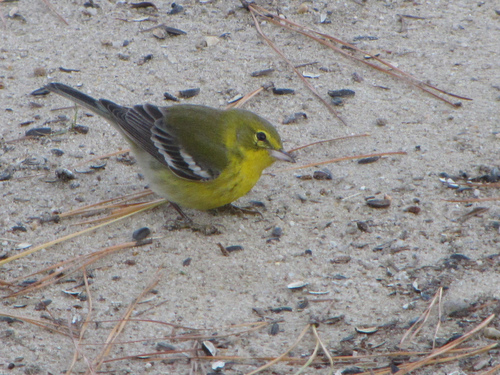
a bird with a yellow breast and white secondaries sits on the sand.
this is a bird with a yellow belly, grey wings and a grey head.
a highlighter yellow bird that has black wings and tail feathers tipped with white.
this is a small greenish-yellow birth with a light grey bill and black wings with white wingbars.
the small round bird has a yellow belly and breast, a small beak, and a dirty yellow back, as well as a long black tail.
a small, round bird with a dull-green and yellow body, and gray tail and wings with white wingbars.
a small green bird, with lighter green breast and eyering, black primaries and tail, with a short pointed bill.
this bird has a green crown, black and white primaries, and a yellow belly.
this bird has wings that are brown and black and has a yellow belly
this bird has a green crown, green primaries, and a yellow belly.
Species: Yellow Throated Vireo